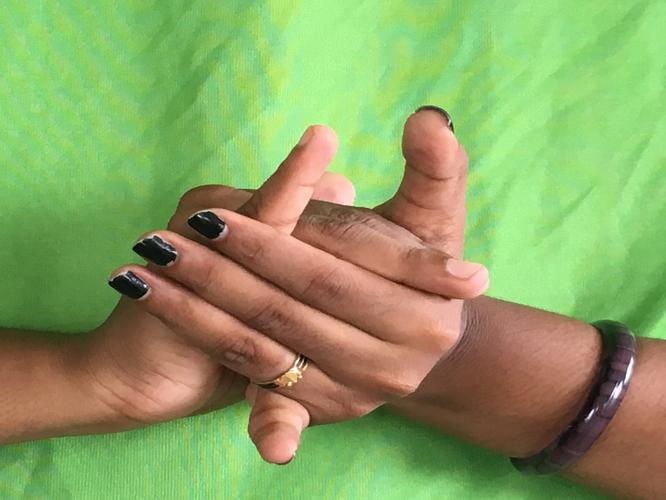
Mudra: Kurma
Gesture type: double_hand